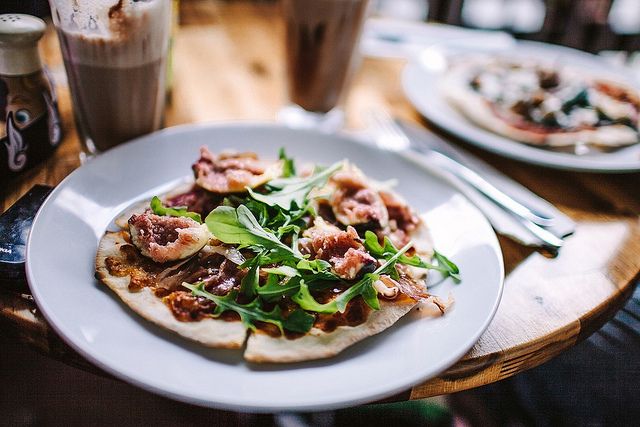
user: Given an image and a question. Answer the question in a short answer. Question: What kind of meat is used on these tacos? Short Answer:
assistant: pork